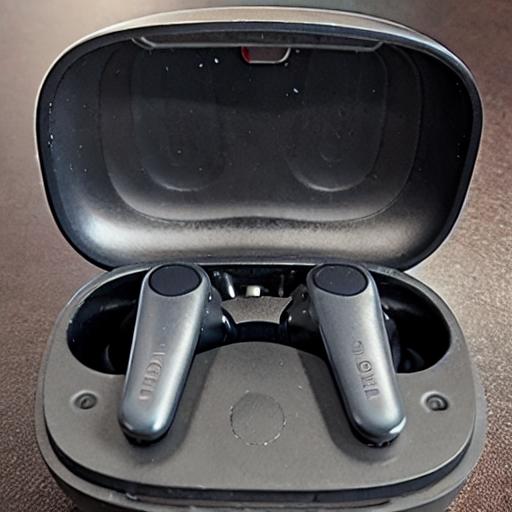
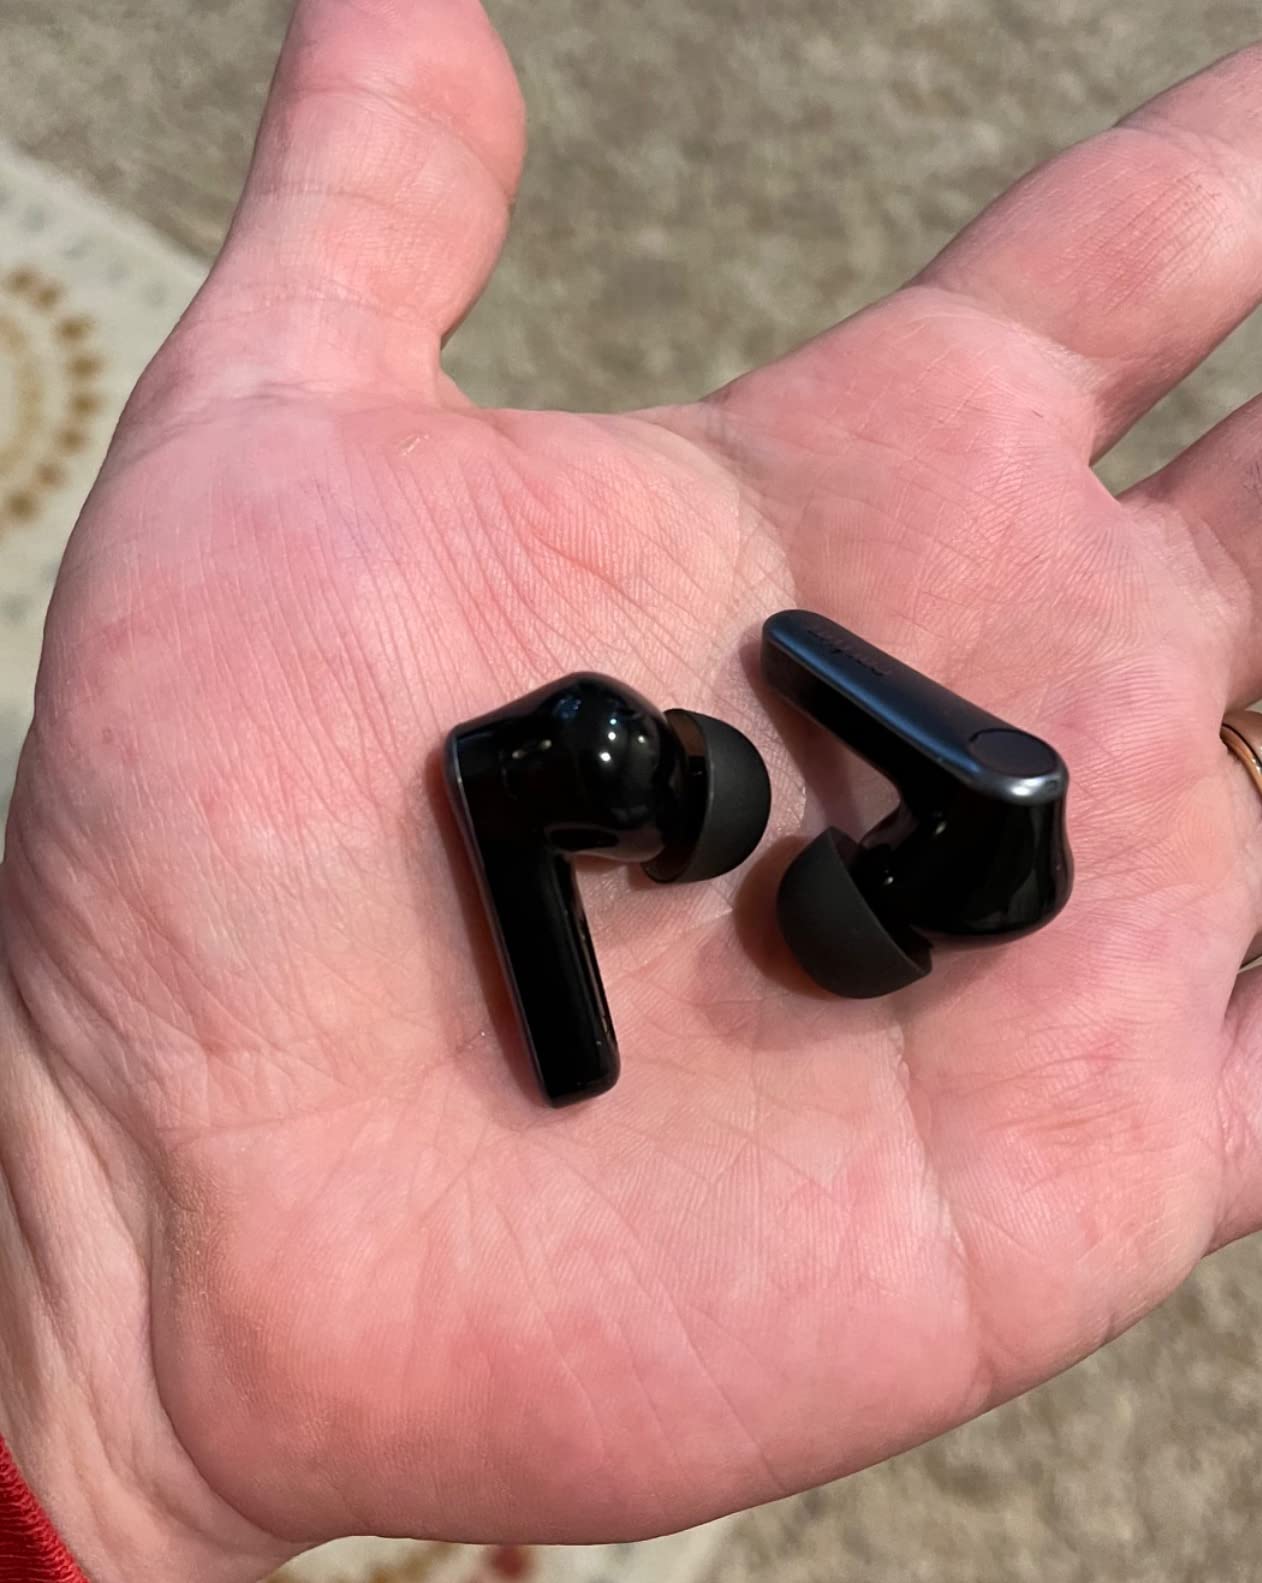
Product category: earbuds
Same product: no